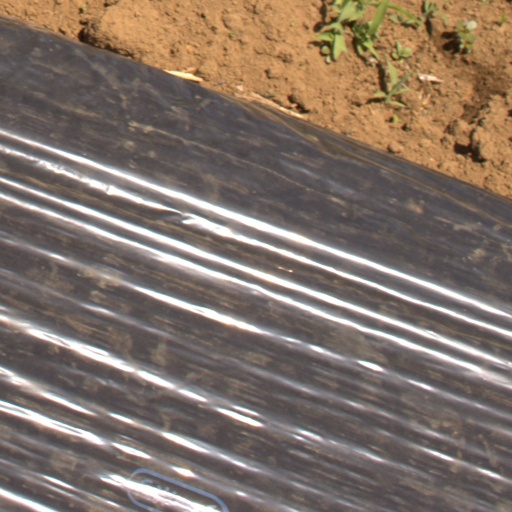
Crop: Jerusalem artichoke